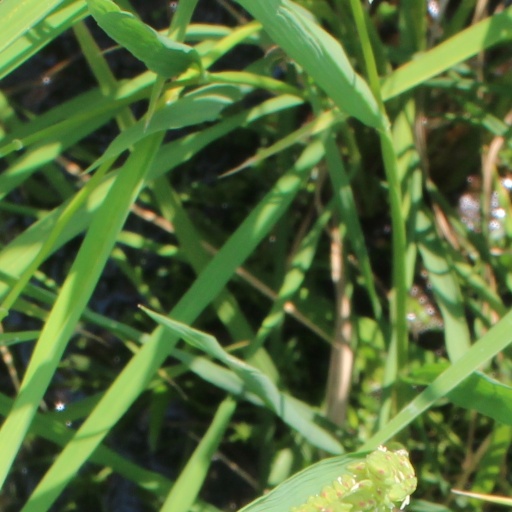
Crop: rice